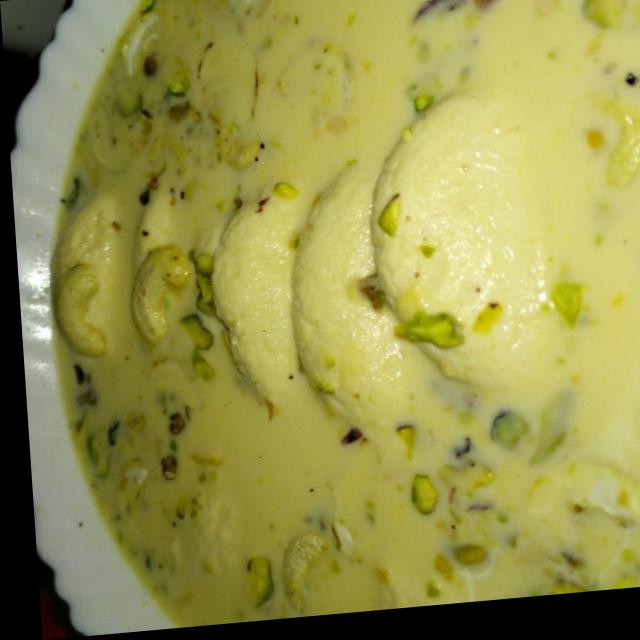
Dish: ras_malai